Boeing KC-767

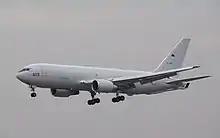
A KC-767J of the Japan Air Self-Defense Force, 2010

In 2001, Japan selected the KC-767 over the Airbus A310 MRTT and signed a contract in 2003. The Japan Air Self-Defense Force (JASDF) ordered four aircraft and has designated the tanker "KC-767J". In June 2005, Japan's first aircraft arrived at Boeing's Wichita, Kansas modification center to be fitted out with the tanker equipment.